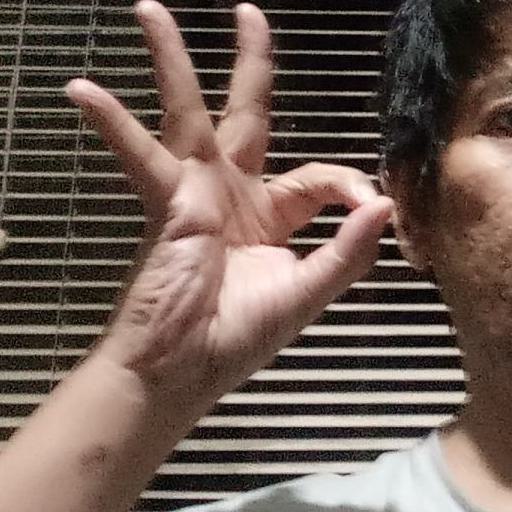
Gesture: ok